The Ferret (film)

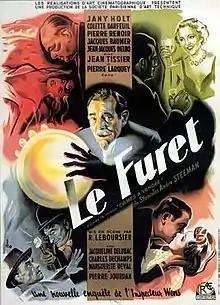

The Ferret (French: Le furet) is a 1950 French crime film directed by Raymond Leboursier and starring Jany Holt, Colette Darfeuil and Pierre Renoir. It was based on a novel by Stanislas-André Steeman. It features the character of Inspector Wens, who had appeared in several other films including "The Murderer Lives at Number 21". Location shooting took place around Paris including the city's Orly Airport. The film's sets were designed by the art director Roland Quignon.